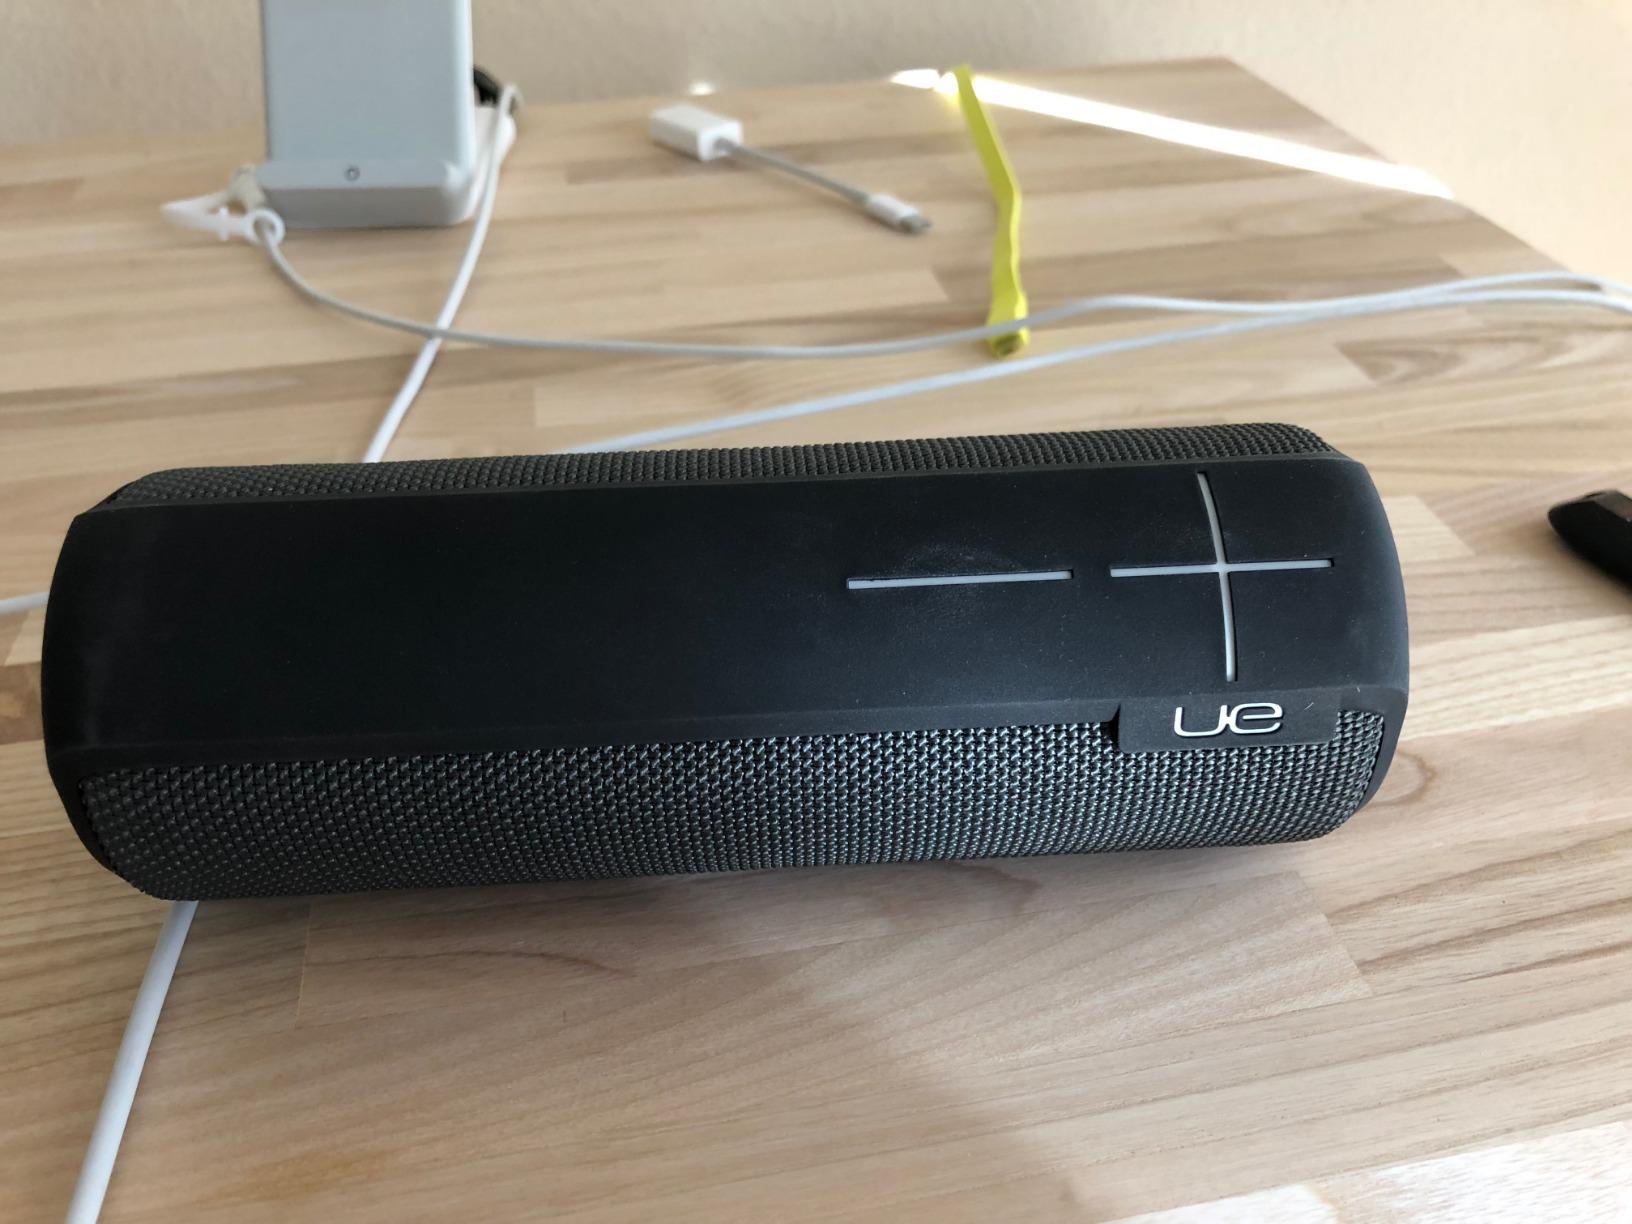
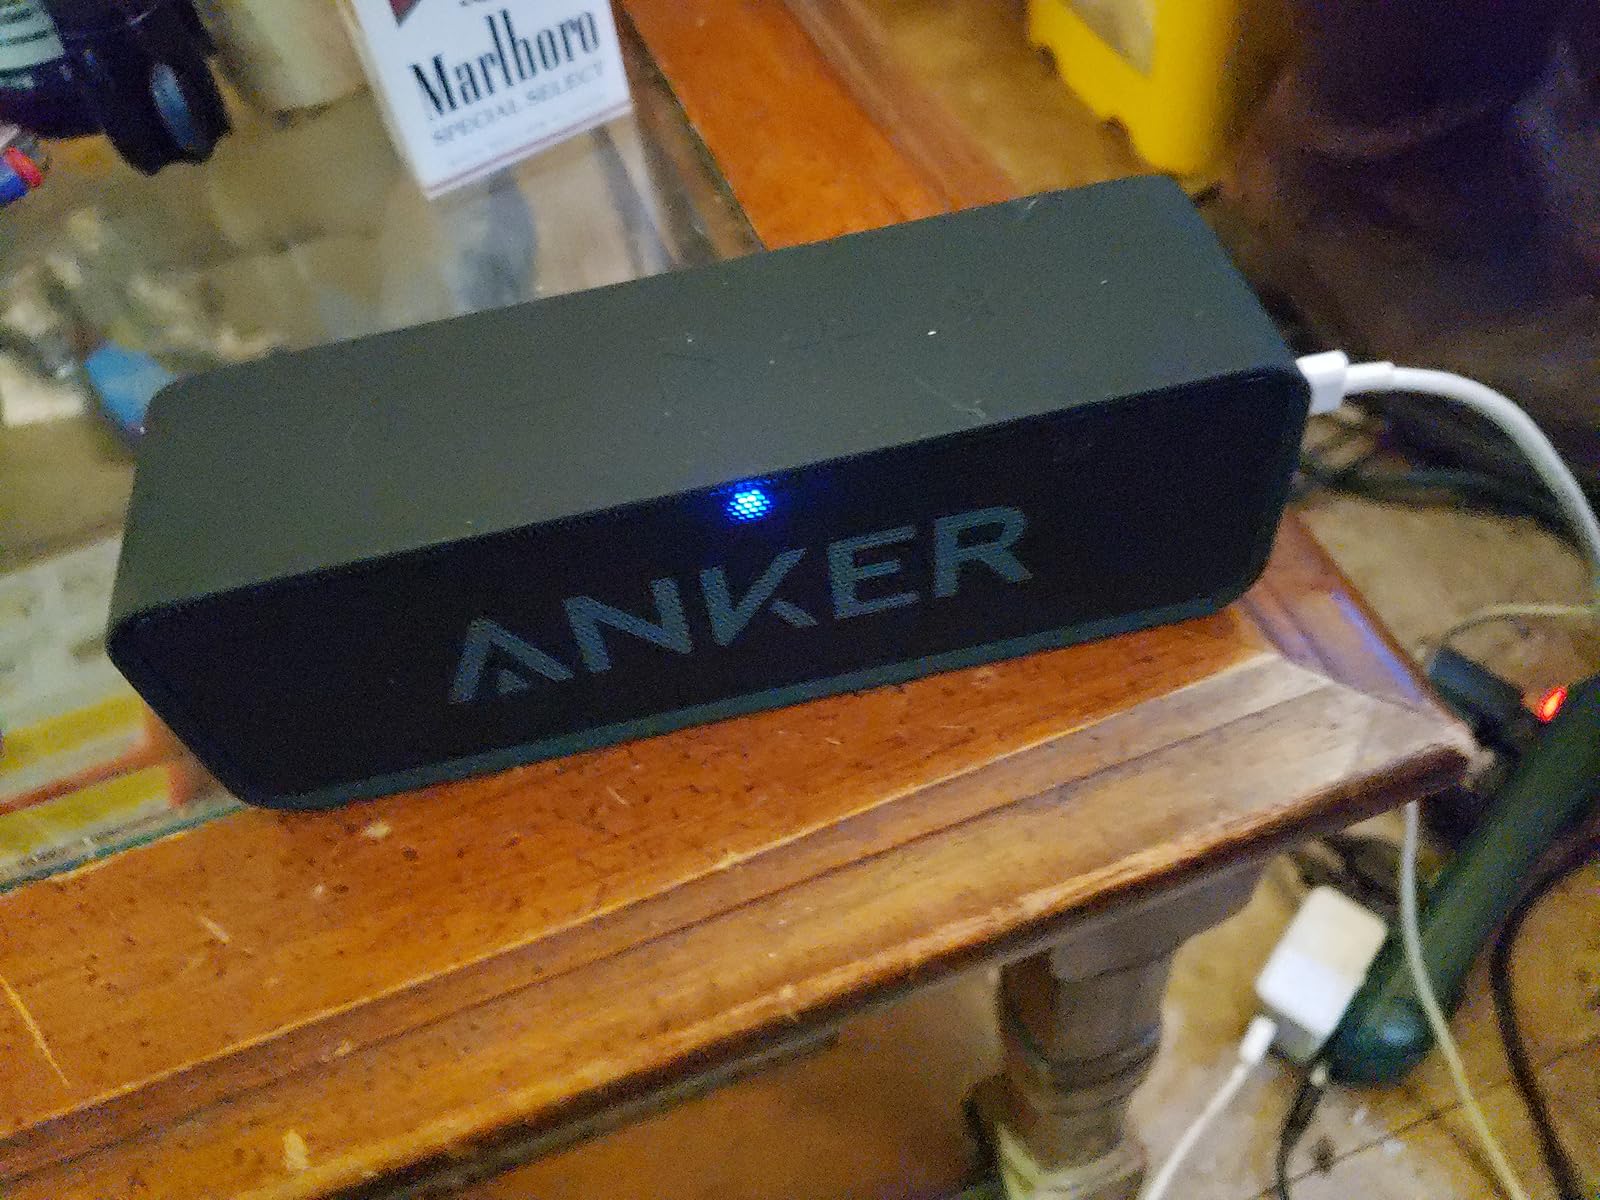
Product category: speaker
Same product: no